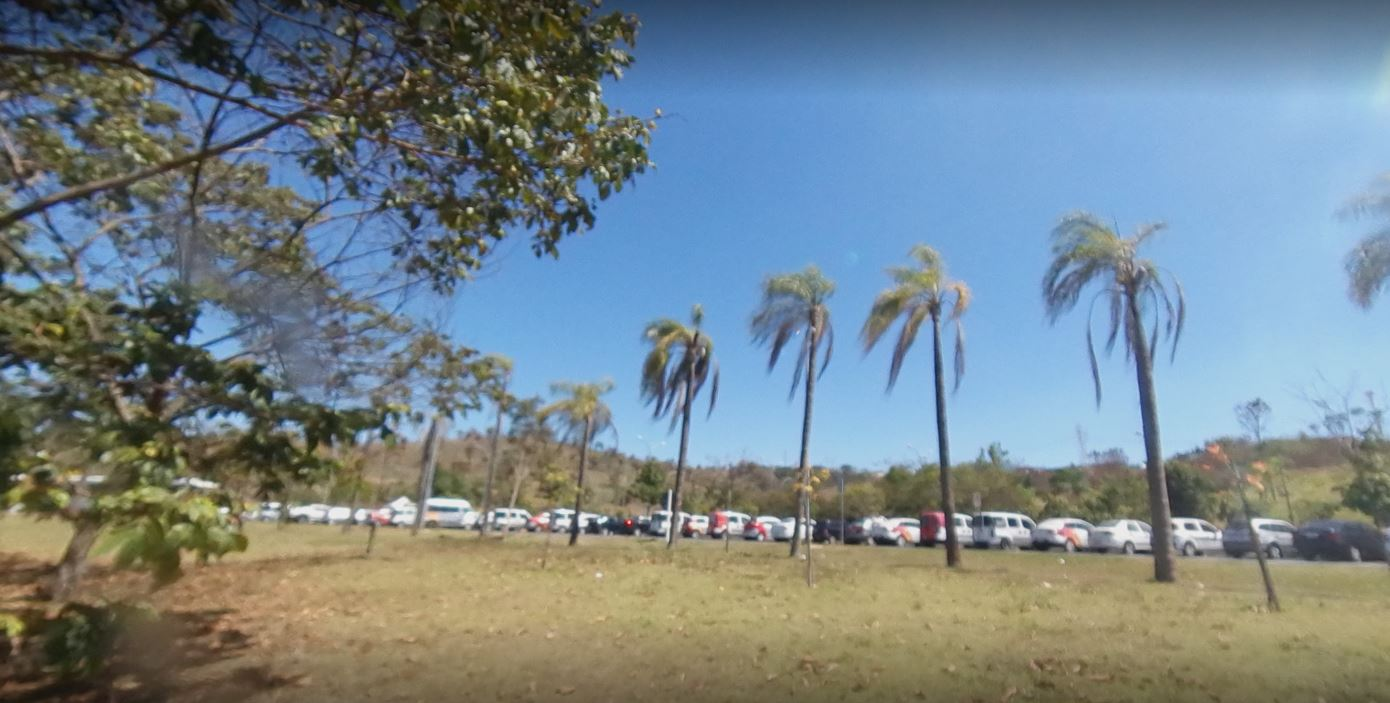
Fire: no
Smoke: no